Anna Isabel Fox

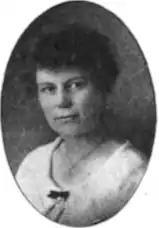
Anna Isabel Fox, from a 1918 publication.

Anna Isabel Fox (1890 – 1974), later Anna F. Smith, was an American educator and a Christian missionary in the Philippines.